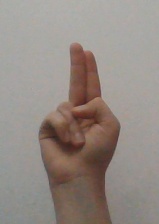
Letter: taa